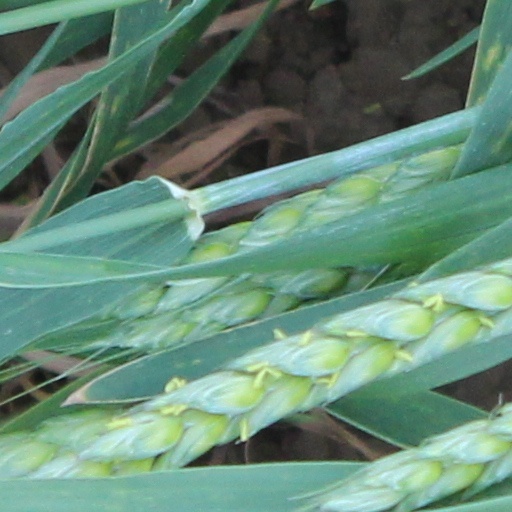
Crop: wheat